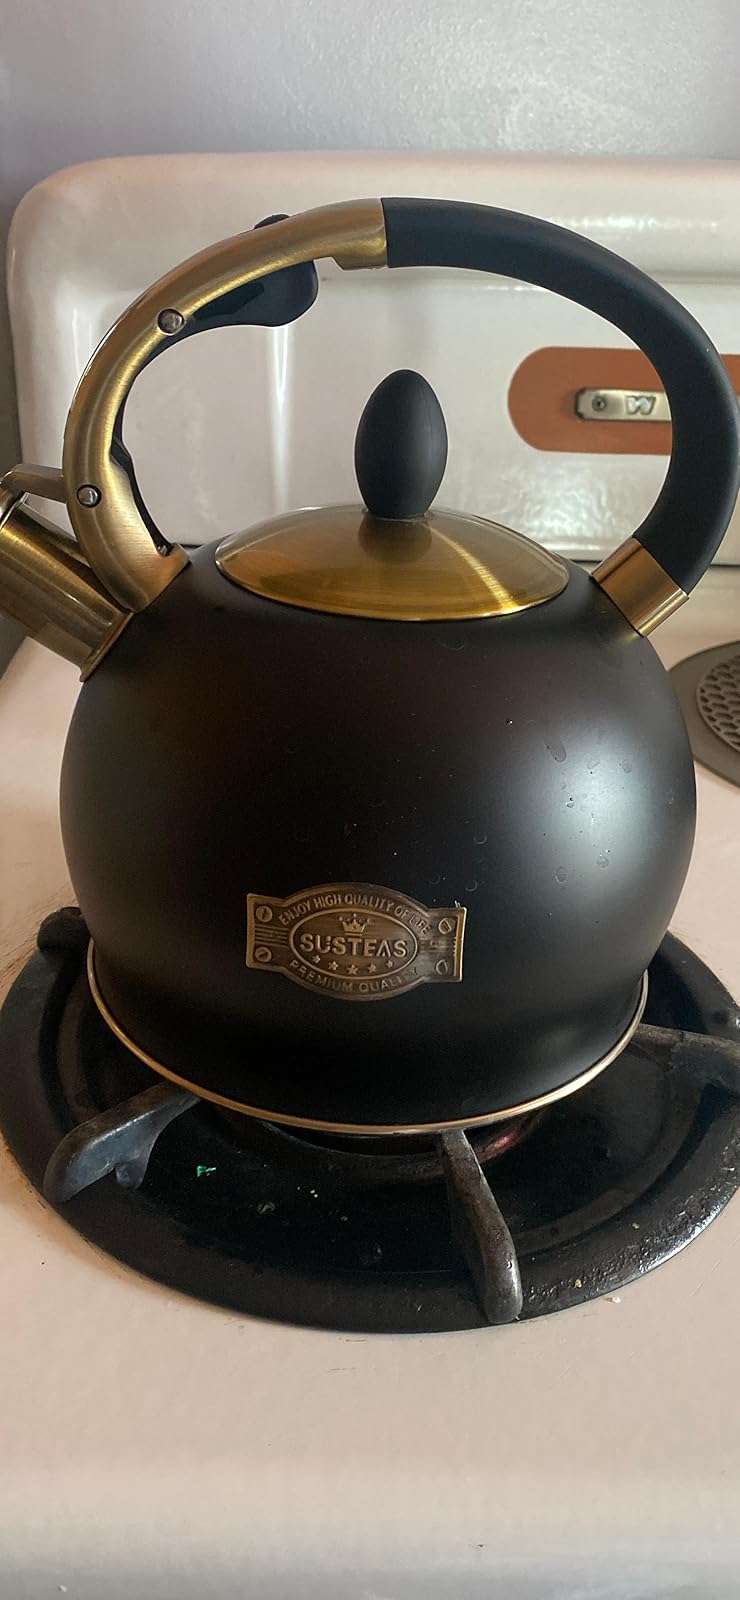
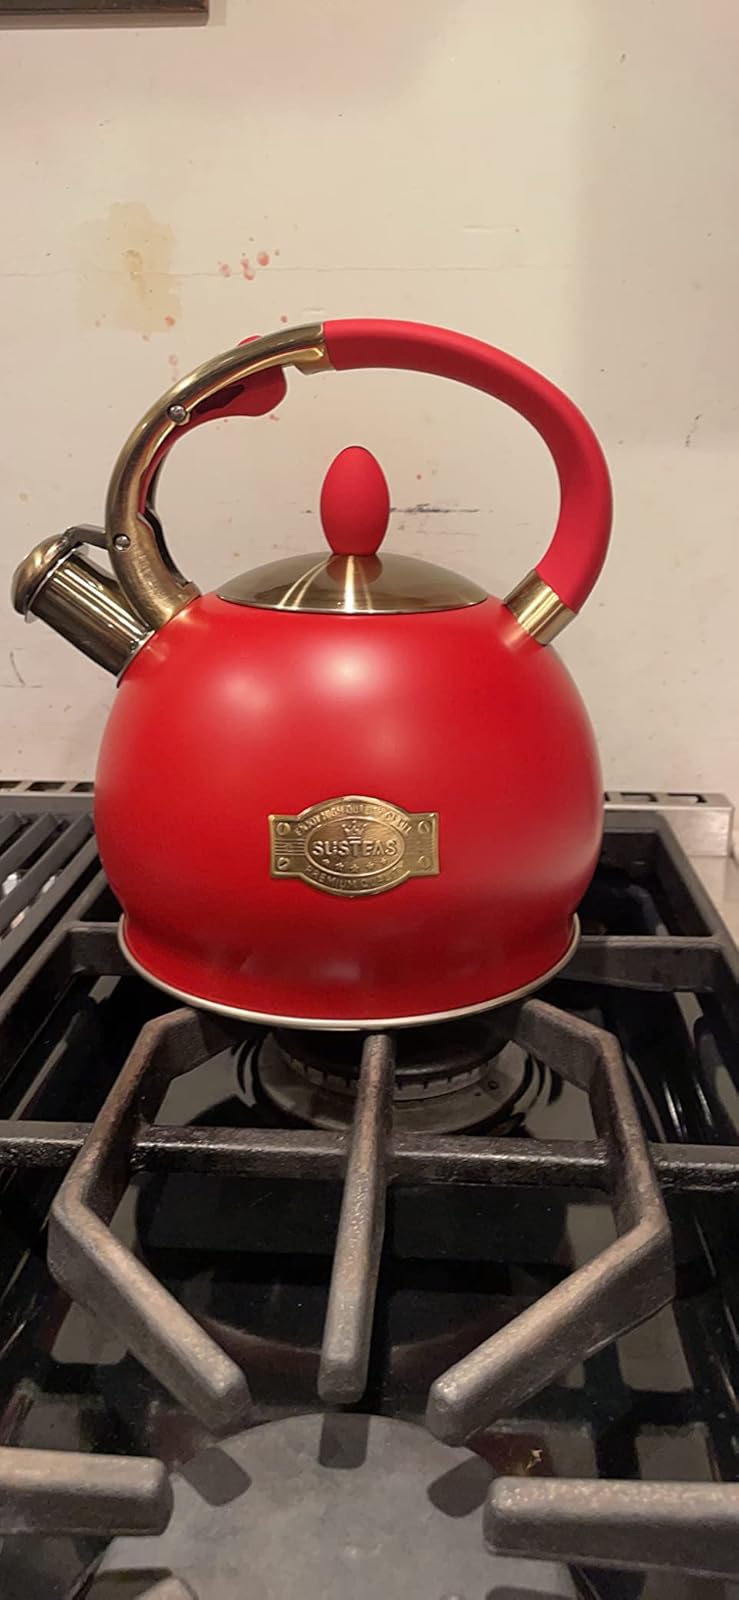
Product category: items_kettle
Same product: no